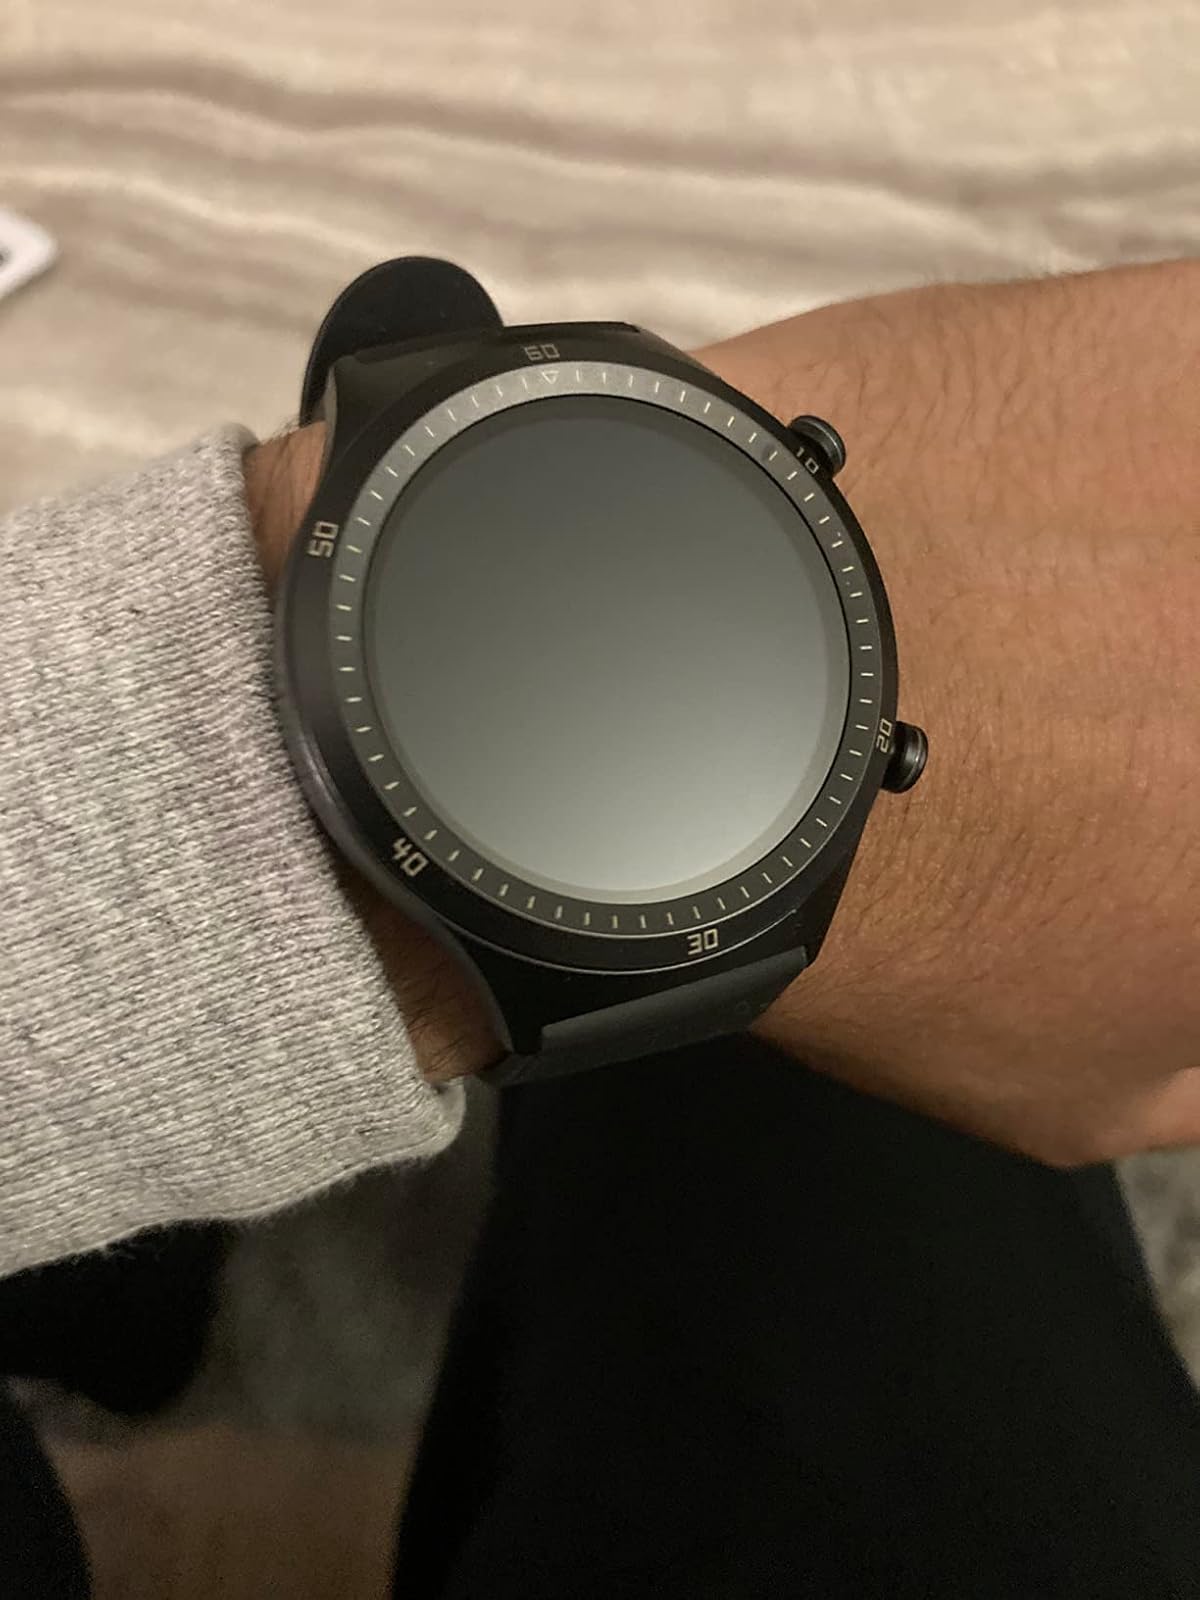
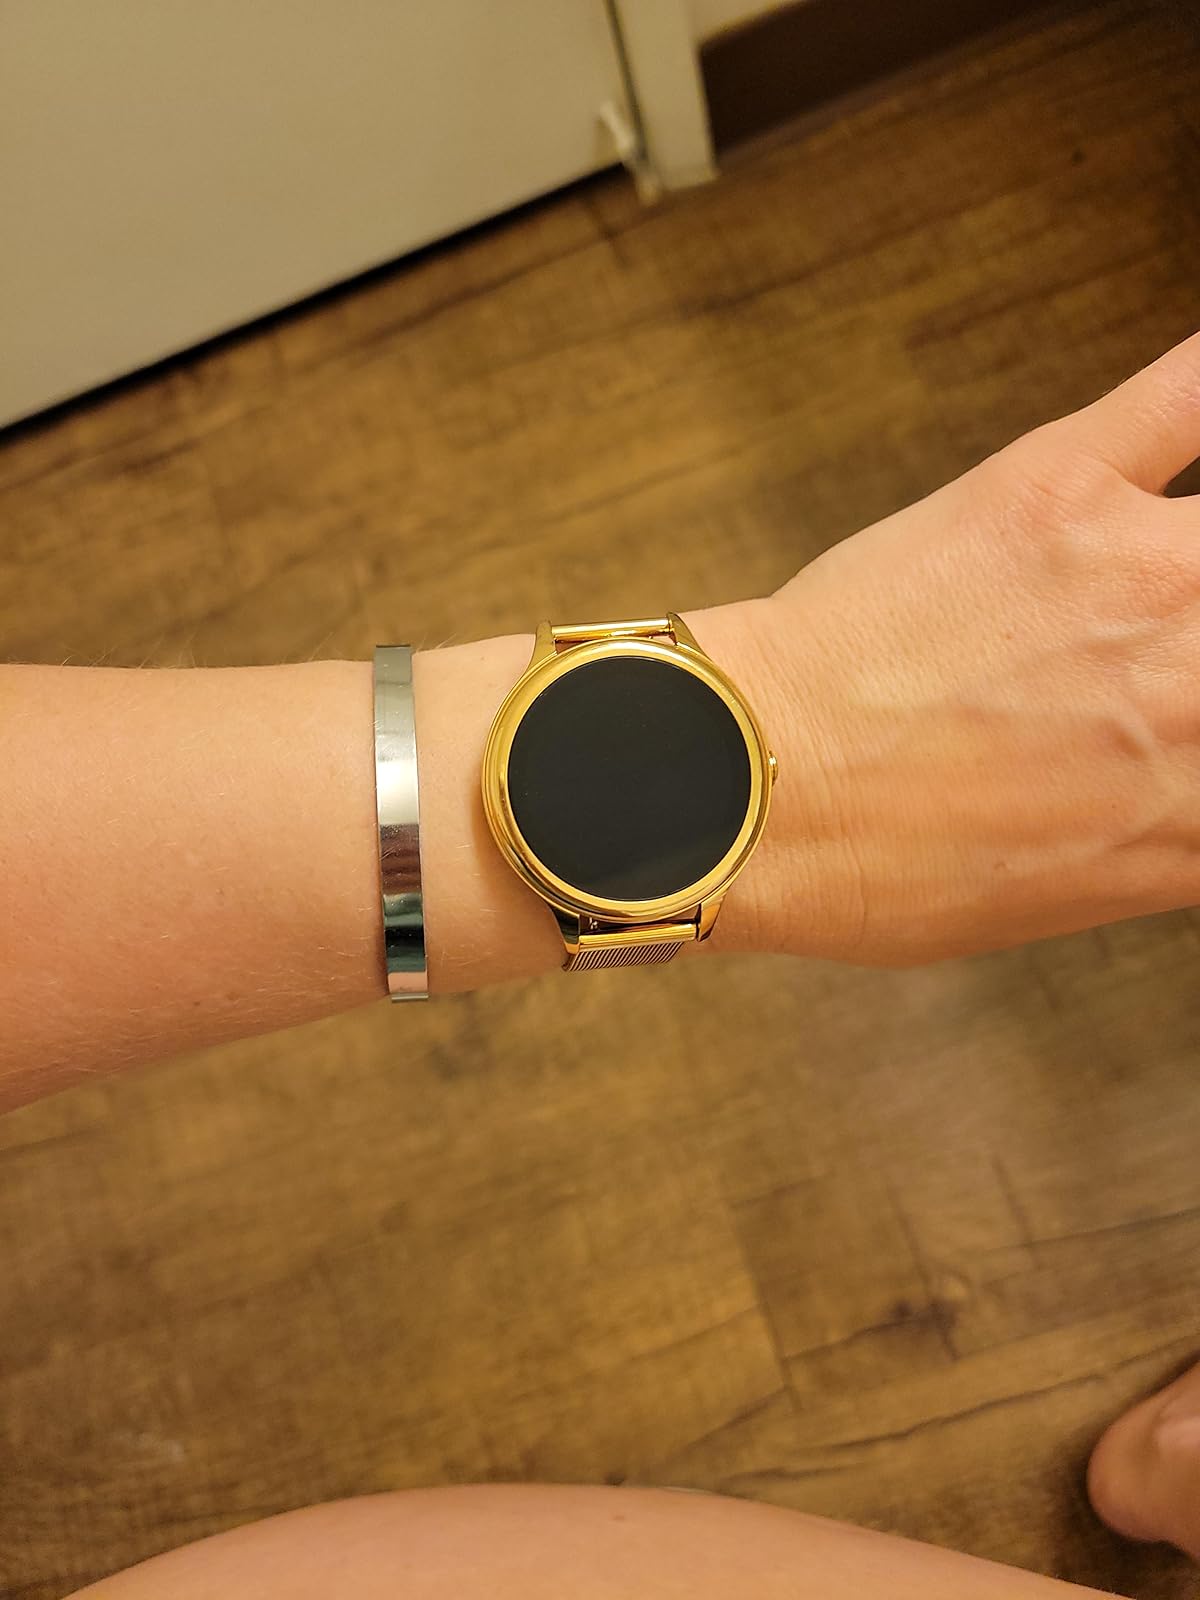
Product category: smartwatch
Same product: no